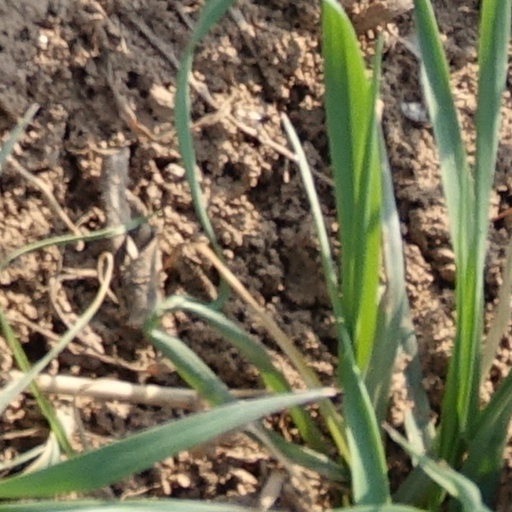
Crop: wheat